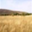
Label: plain